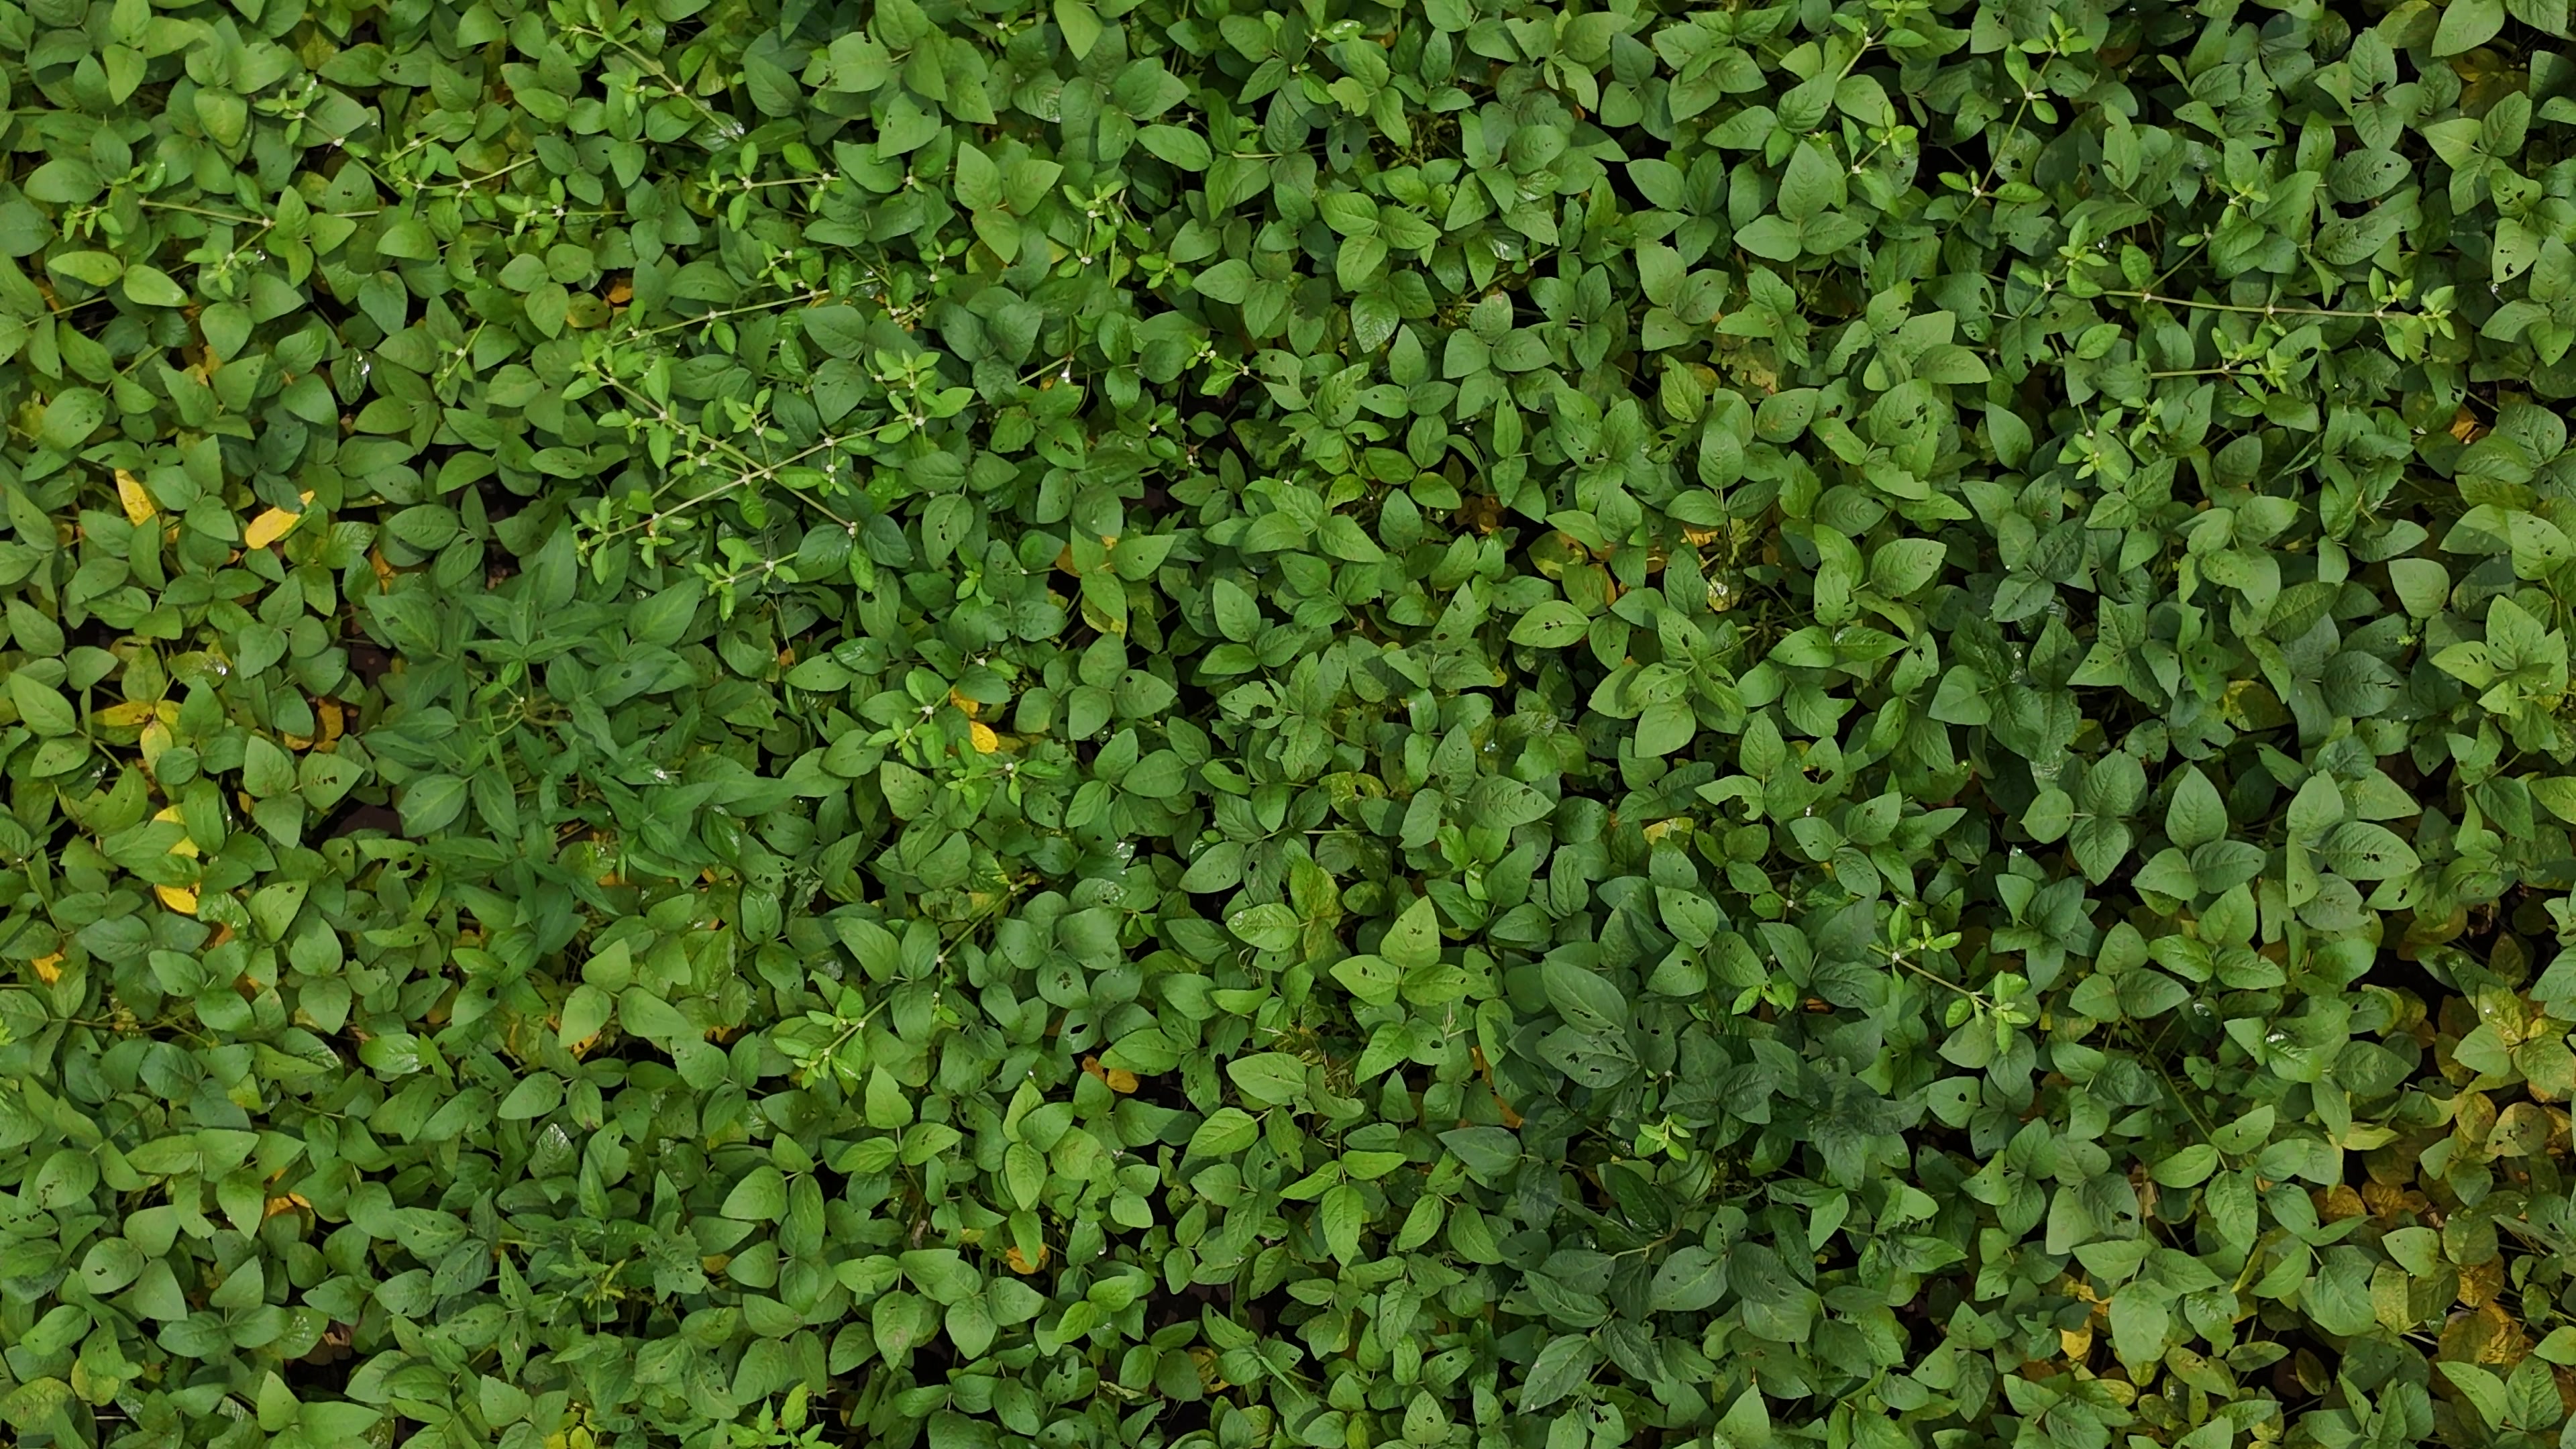
Label: Mosaic